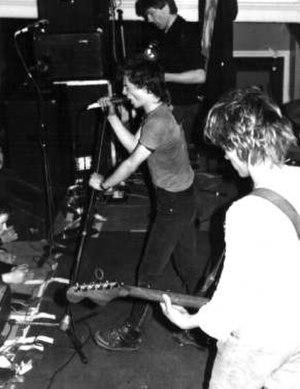
Flux of Pink Indians, connu aussi sous le nom de Flux, est un groupe d'anarcho-punk britannique, originaire de Bishop's Stortford, dans le comté de Hertfordshire, en Angleterre. Formé en 1980, Flux joue surtout dans les années 1980.